James Beard Foundation Award: 2000s

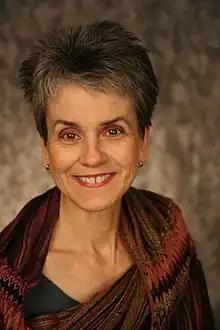
Frances Moore Lappé

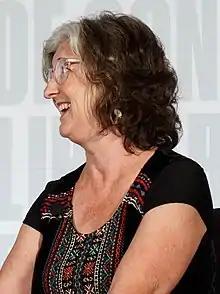
Barbara Kingsolver

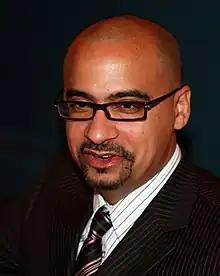
Junot Díaz

The 2008 James Beard Awards were presented on June 8, 2008, at New York's Lincoln Center.